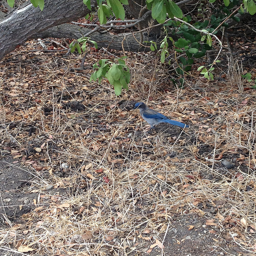
a small bird on dead grass near a tree
A blue jay standing still in the wilderness brush.
A bird walking through a dry grass covered park.
A blue bird stands among dead grass below a tree branch.
A small blue bird sitting in the grass by a tree.